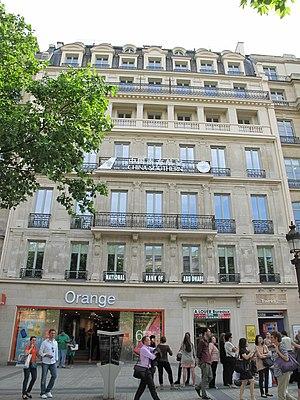
Immeuble du 125 avenue des Champs-Élysées, Paris 16e arr., siège français de China Southern Airlines. 中文（简体）‎: 中国南方航空法国总部 - 125 avenue des Champs-Élysées, Paris 16e arr. 中文（繁體）‎: 中國南方航空法國總部 - 125 avenue des Champs-Élysées, Paris 16e arr.
China Southern Airlines Company Limited est une compagnie aérienne dont le siège est situé à Canton, en Chine. Établie le 1ᵉʳ juillet 1988 à la suite de la restructuration de l'Administration de l'aviation civile de Chine qui a acquis et fusionné un certain nombre de compagnies aériennes nationales, la compagnie est devenue l'une des trois grandes compagnies aériennes chinoises. la plus grande compagnie aérienne mesurée par les passagers transportés et la plus grande compagnie aérienne de l'Asie dans la taille de la flotte, les revenus et les passagers transportés. Ses principaux hubs sont situés à l'aéroport international de Canton et à l'aéroport international de Pékin-Capitale. Elle a quitté Skyteam fin 2018 et se prépare à rejoindre l’alliance Oneworld. Le logo de la compagnie aérienne est constitué d'une fleur de kapok sur une nageoire caudale bleue.